Natalia Sokol

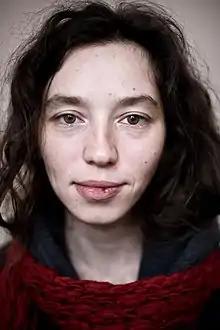

Natalia Sokol, aka Koza, is the leader of the Russian highly political art-group Voina.